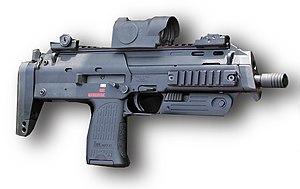
La Heer est la composante terrestre de la Bundeswehr allemande. Plus généralement, le substantif allemand « Heer » désigne l'armée de terre d'un pays.